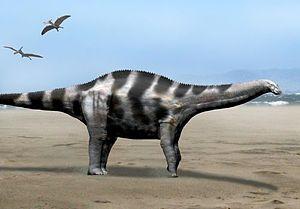
Demandasaurus est un genre éteint de dinosaures sauropodes diplodocoïdes, rattaché à la famille des Rebbachisauridae.